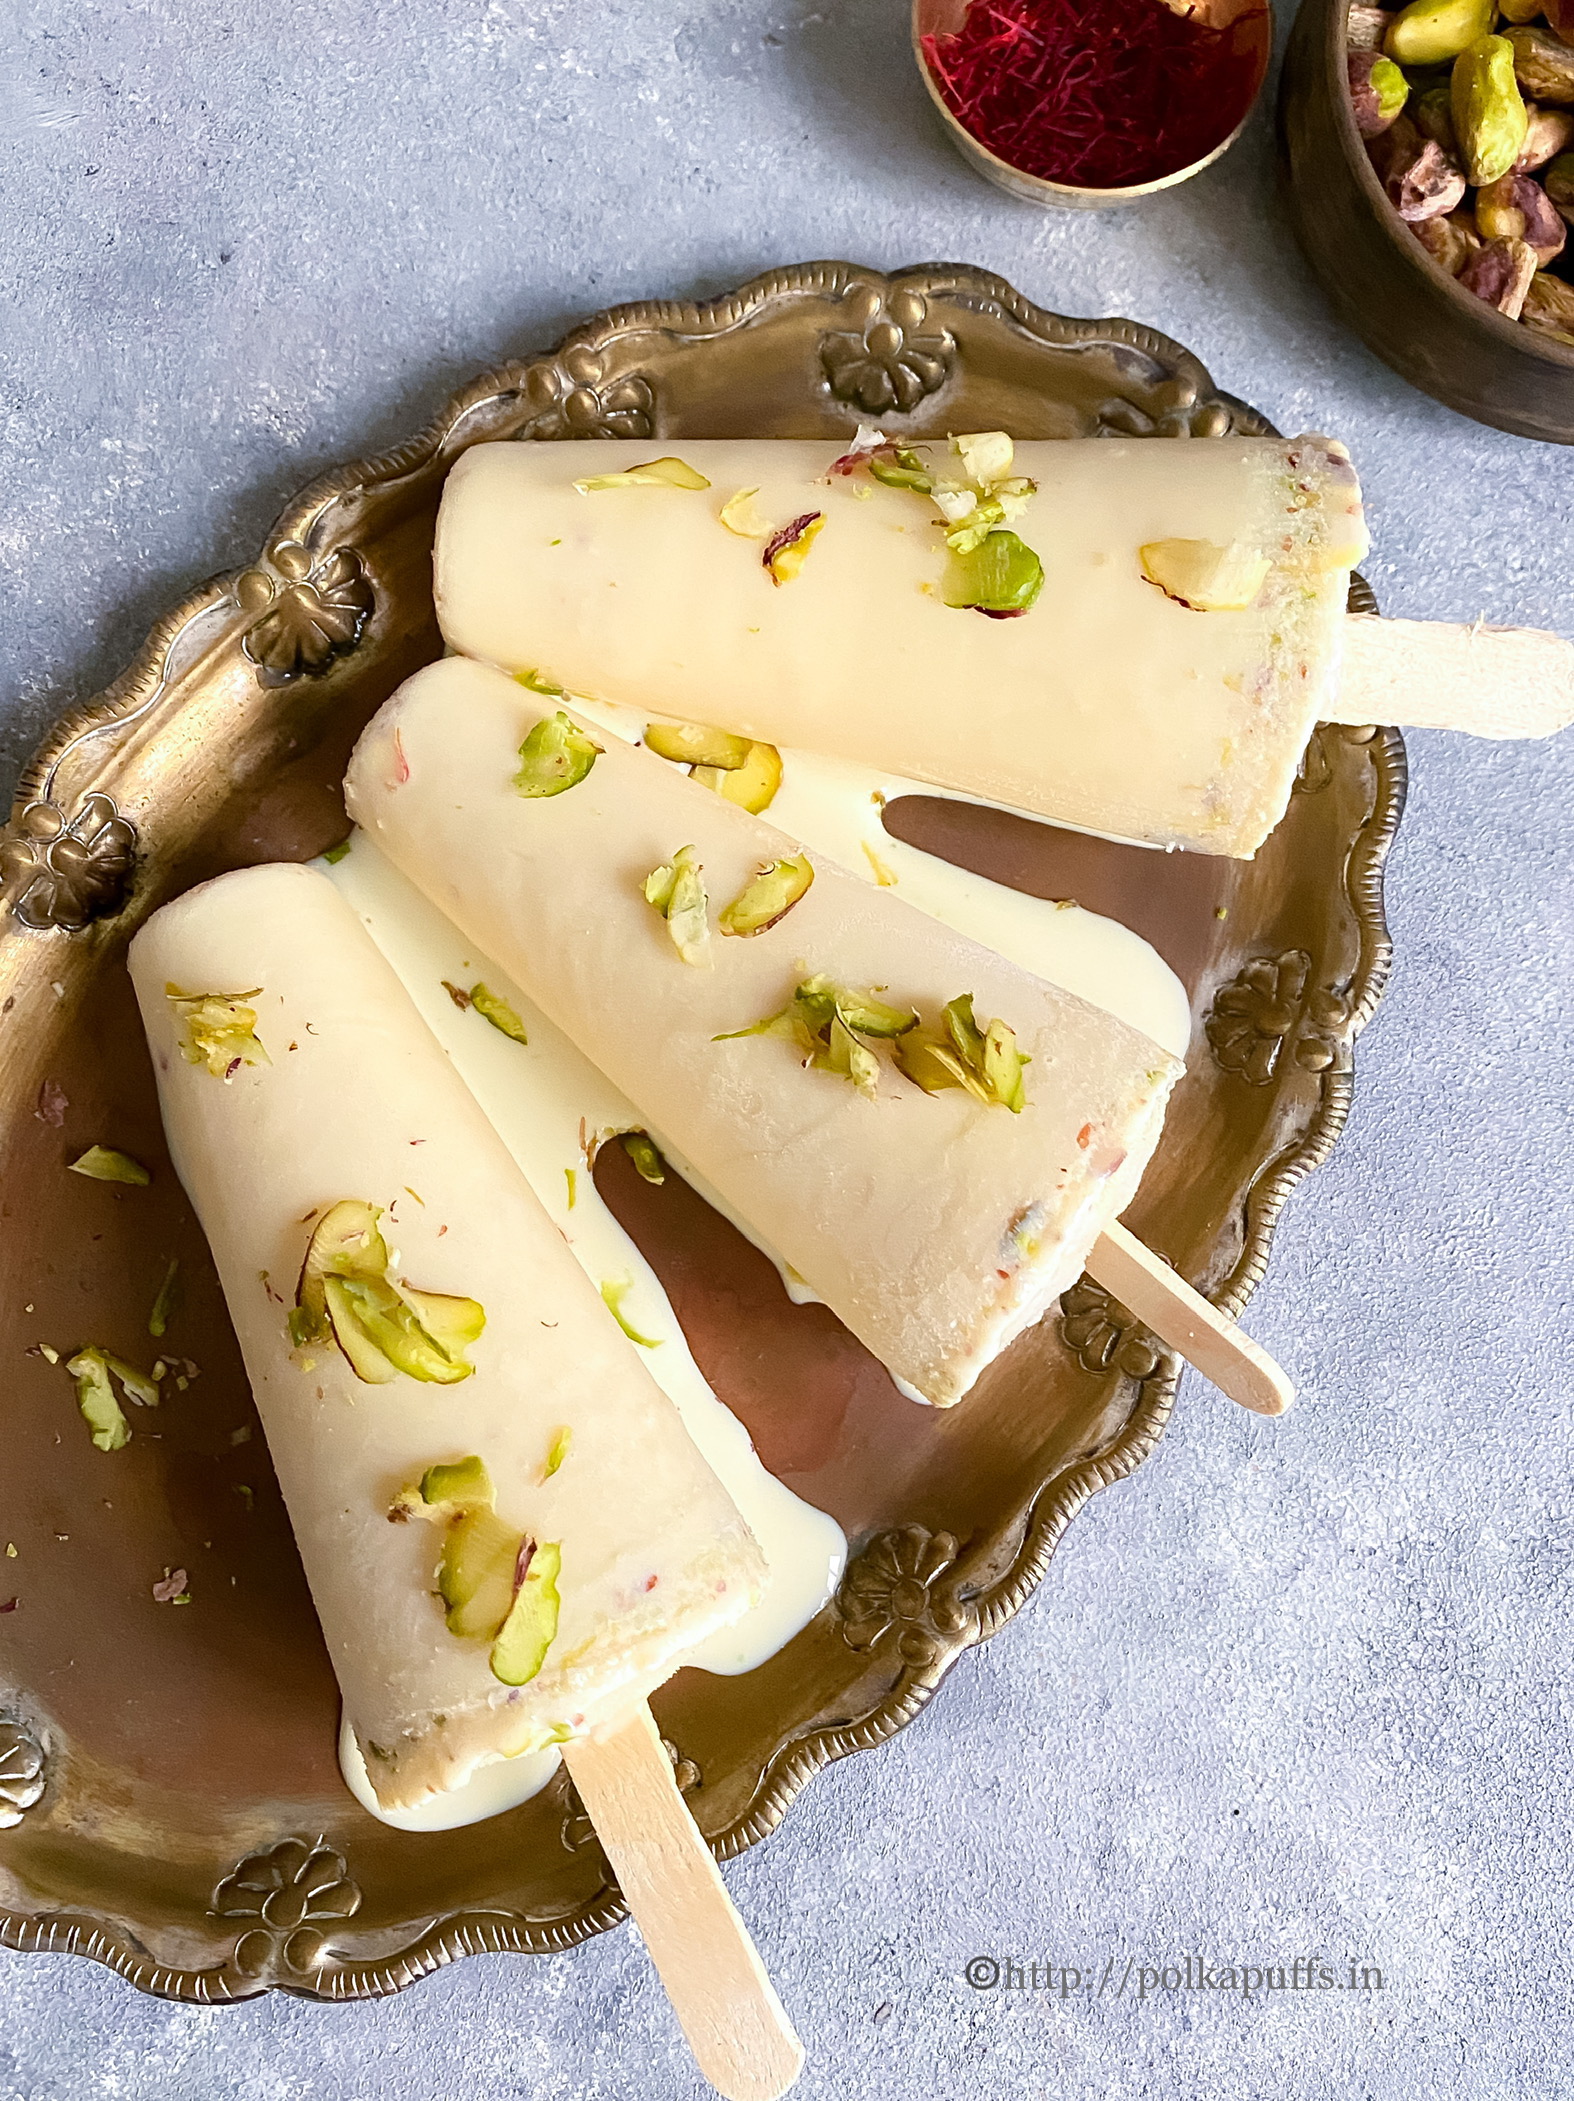
Dish: kulfi